Timo Glock

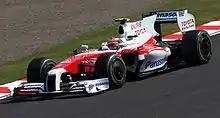
Glock during practice for the 2009 Japanese Grand Prix, which he missed after sustaining an injury during qualifying

After winning the GP2 Series in 2007, Glock was connected to several F1 teams. He signed a contract with Toyota F1, though still under a test driver contract with BMW, which led to the dispute being brought before the Contract Recognition Board. In November, the CRB ruled that Glock was free to race for Toyota in and shortly afterwards Glock signed a three-year contract to replace Ralf Schumacher at Toyota. He scored his first points of 2008 in the Canadian Grand Prix, finishing 4th ahead of Felipe Massa's Ferrari. Glock qualified a career-best fifth at the Hungarian Grand Prix, and finished the race in second place. At the Singapore Grand Prix, Glock finished 4th, one of his best of the season.